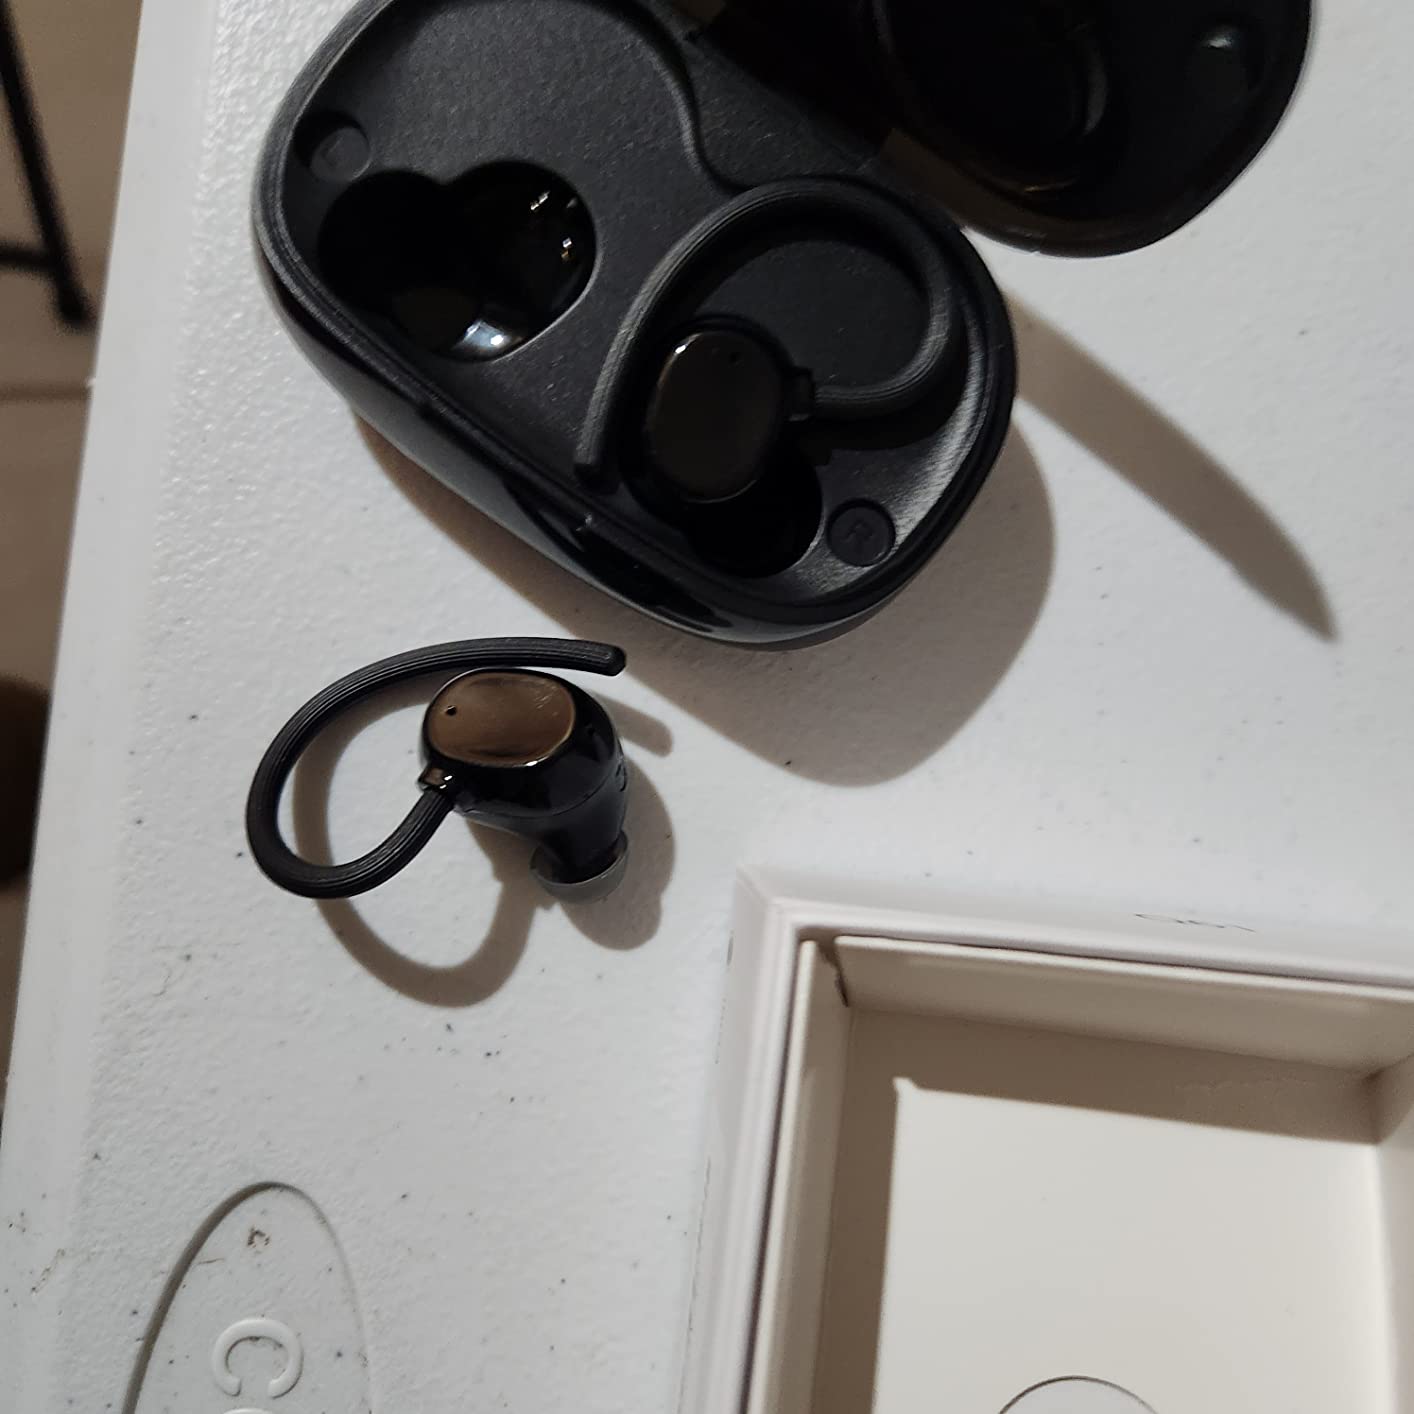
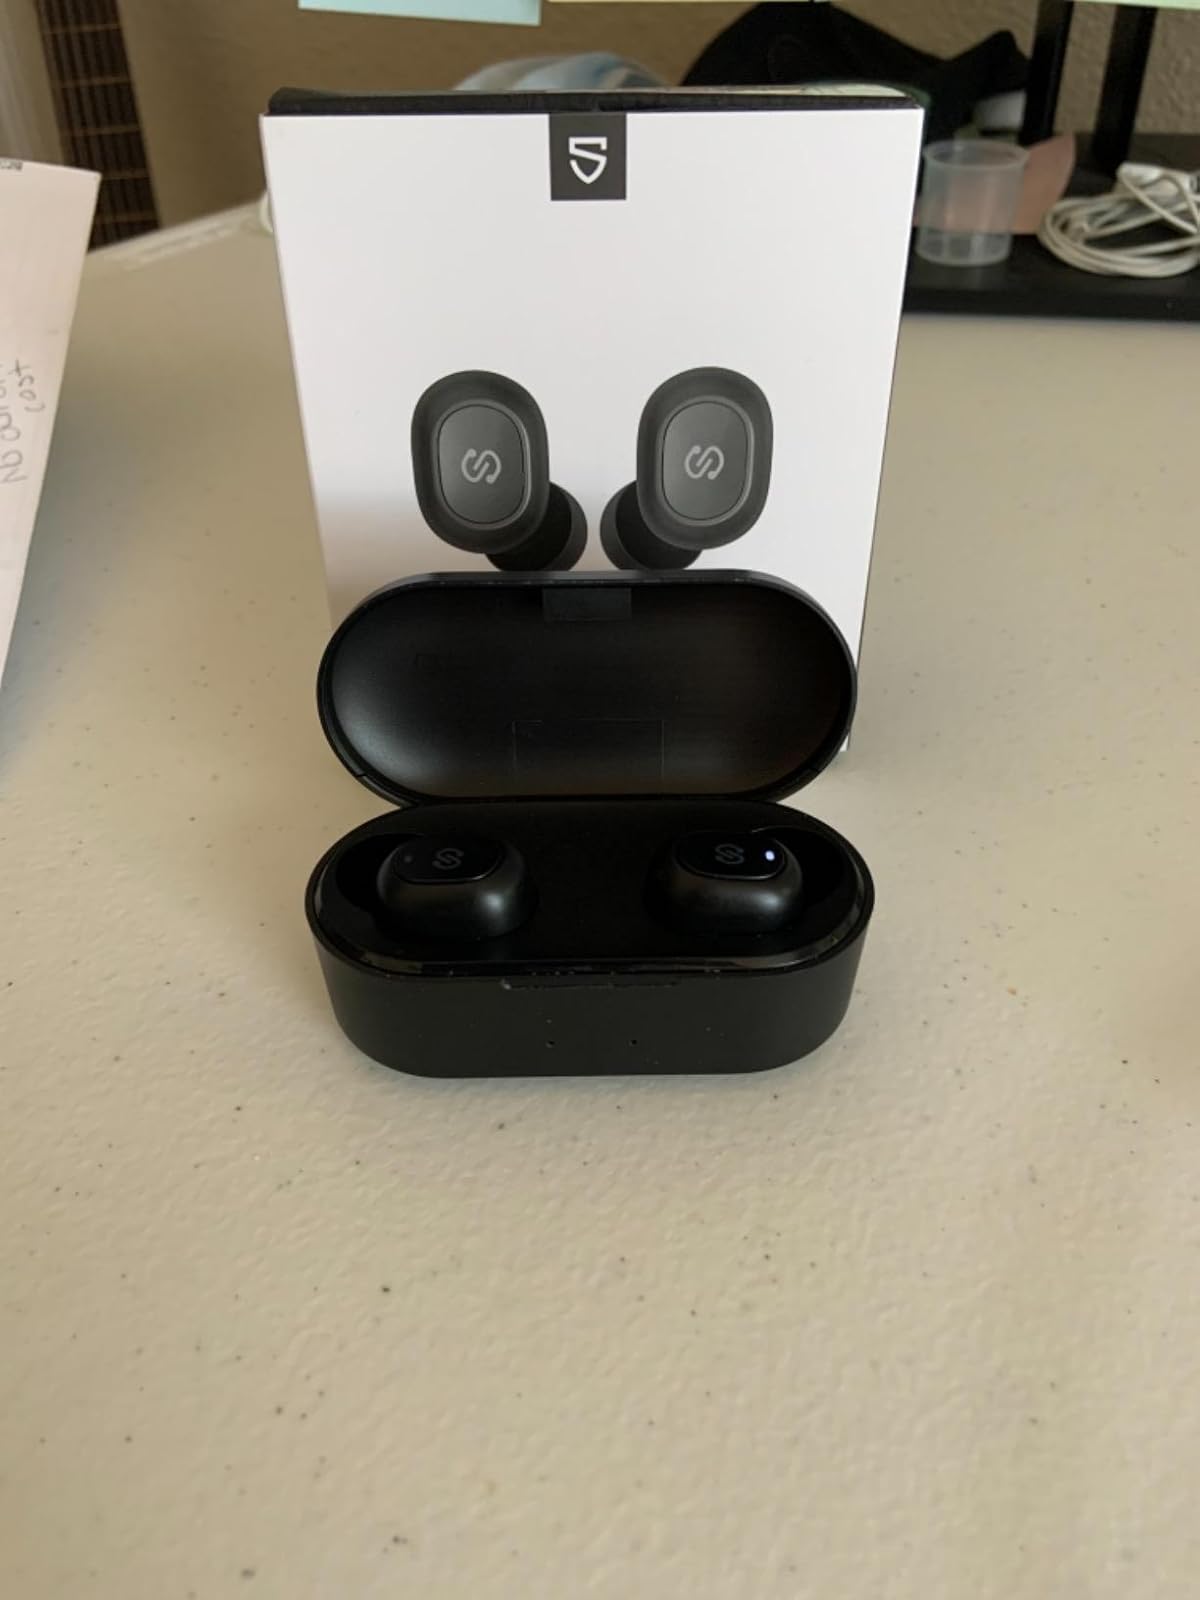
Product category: earbuds
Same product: no